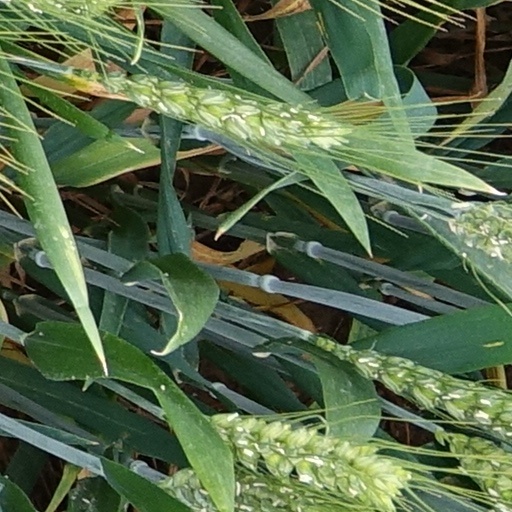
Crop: wheat